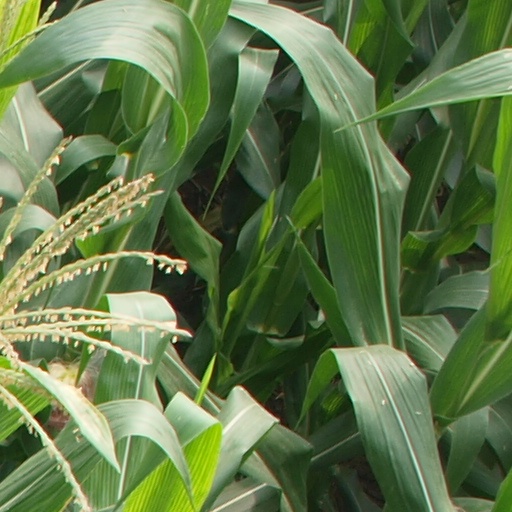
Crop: maize; corn